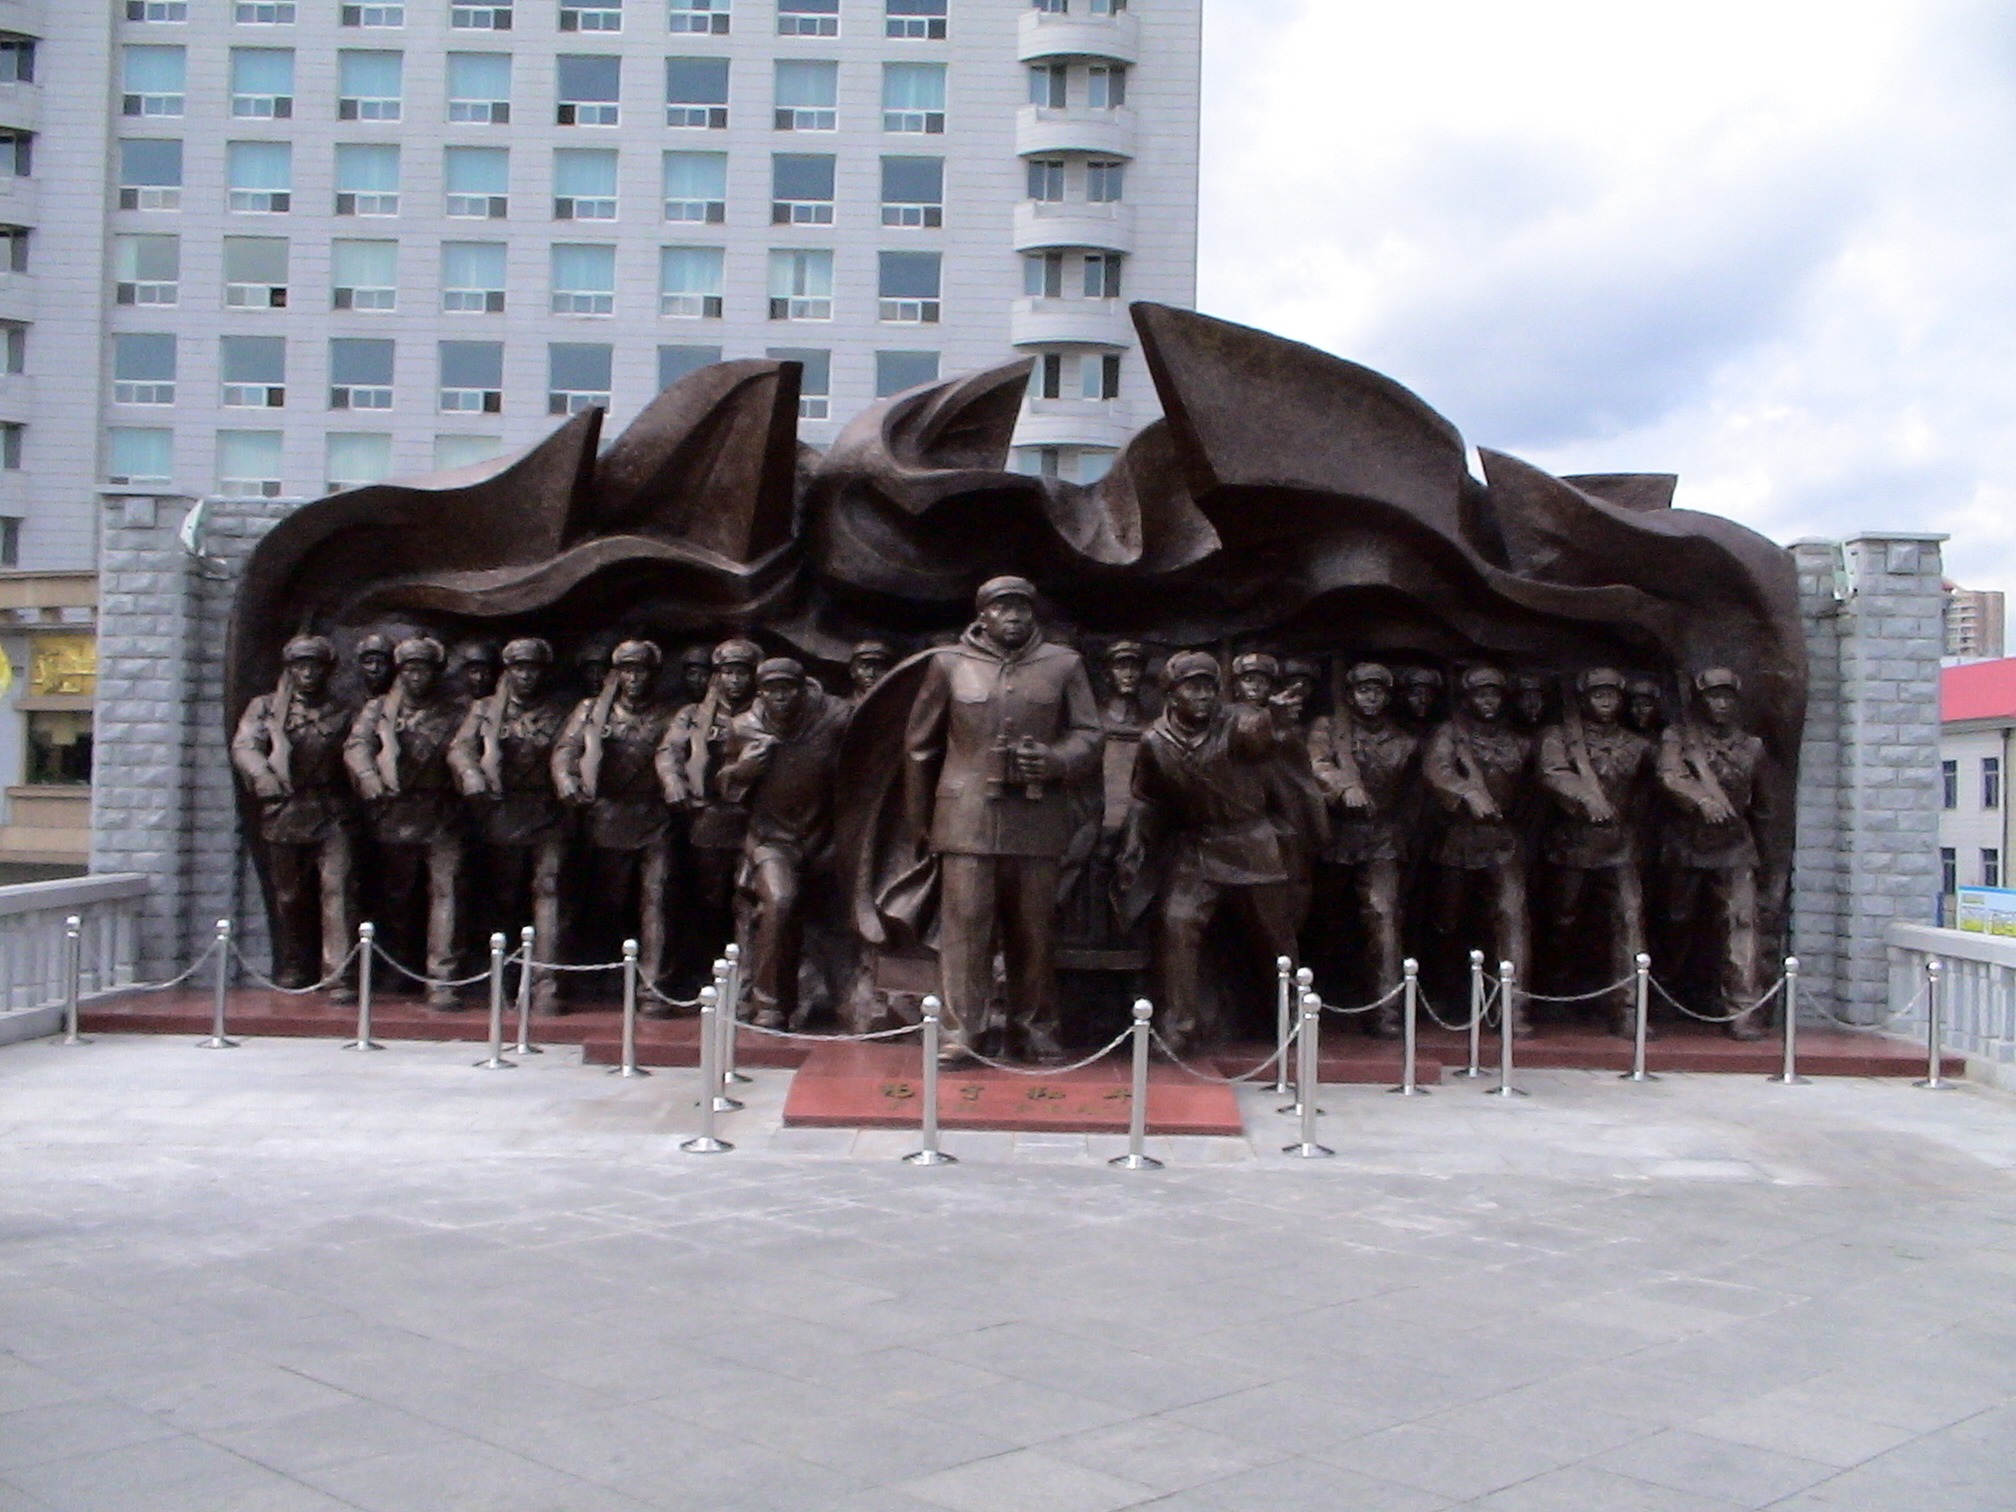
monument, statue, sculpture, art, temple, tourist attraction, china, heroic, dandong, bridge of friendship, input sculptures